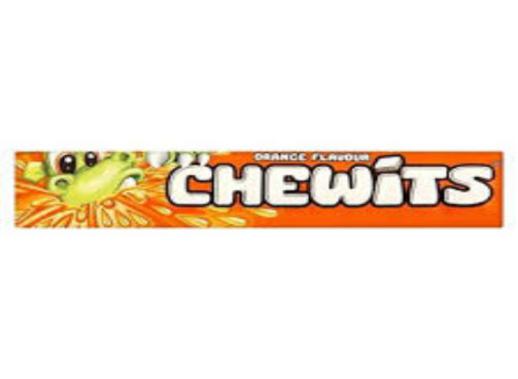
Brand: chewits
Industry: Food